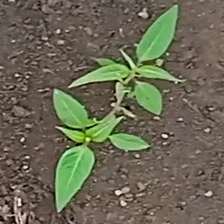
Weed species: Moti_dudhi(Euphorbia_geneculata_L)